Ruddigore

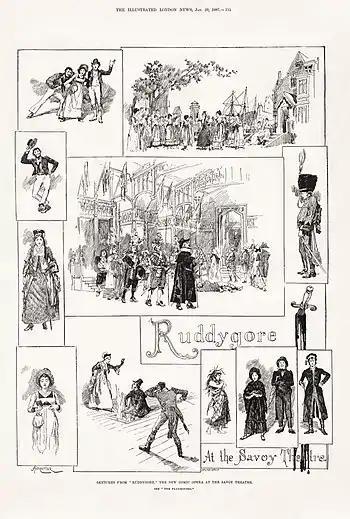
Amédée Forestier's illustration of scenes in "The Illustrated London News", before the opera's name change.

After "The Mikado" opened in 1885, Gilbert, as usual, promptly turned his thoughts to finding a subject for a next opera. Some of the plot elements of "Ruddigore" had been introduced by Gilbert in his earlier one-act opera, "Ages Ago" (1869), including the tale of the wicked ancestor and the device of the ancestors stepping out of their portraits. Heinrich Marschner's 1828 opera, "Der Vampyr", involves a Lord Ruthven who must abduct and sacrifice three maidens or die. Locals claim that the Murgatroyd ancestors in "Ruddigore" are based on the Murgatroyd family of East Riddlesden Hall, West Yorkshire. According to his biographers, Sidney Dark and Rowland Grey, Gilbert also drew on some of his earlier verse, the "Bab Ballads", for some plot elements. The song "I know a youth who loves a little maid" can be traced back to the Bab Ballad "The Modest Couple", in which the very shy and proper Peter and Sarah are betrothed but are reluctant to shake hands or sit side by side. Sir Roderic's Act II song "When the night wind howls" had its forerunner in one of Gilbert's verses published in "Fun" magazine in 1869: